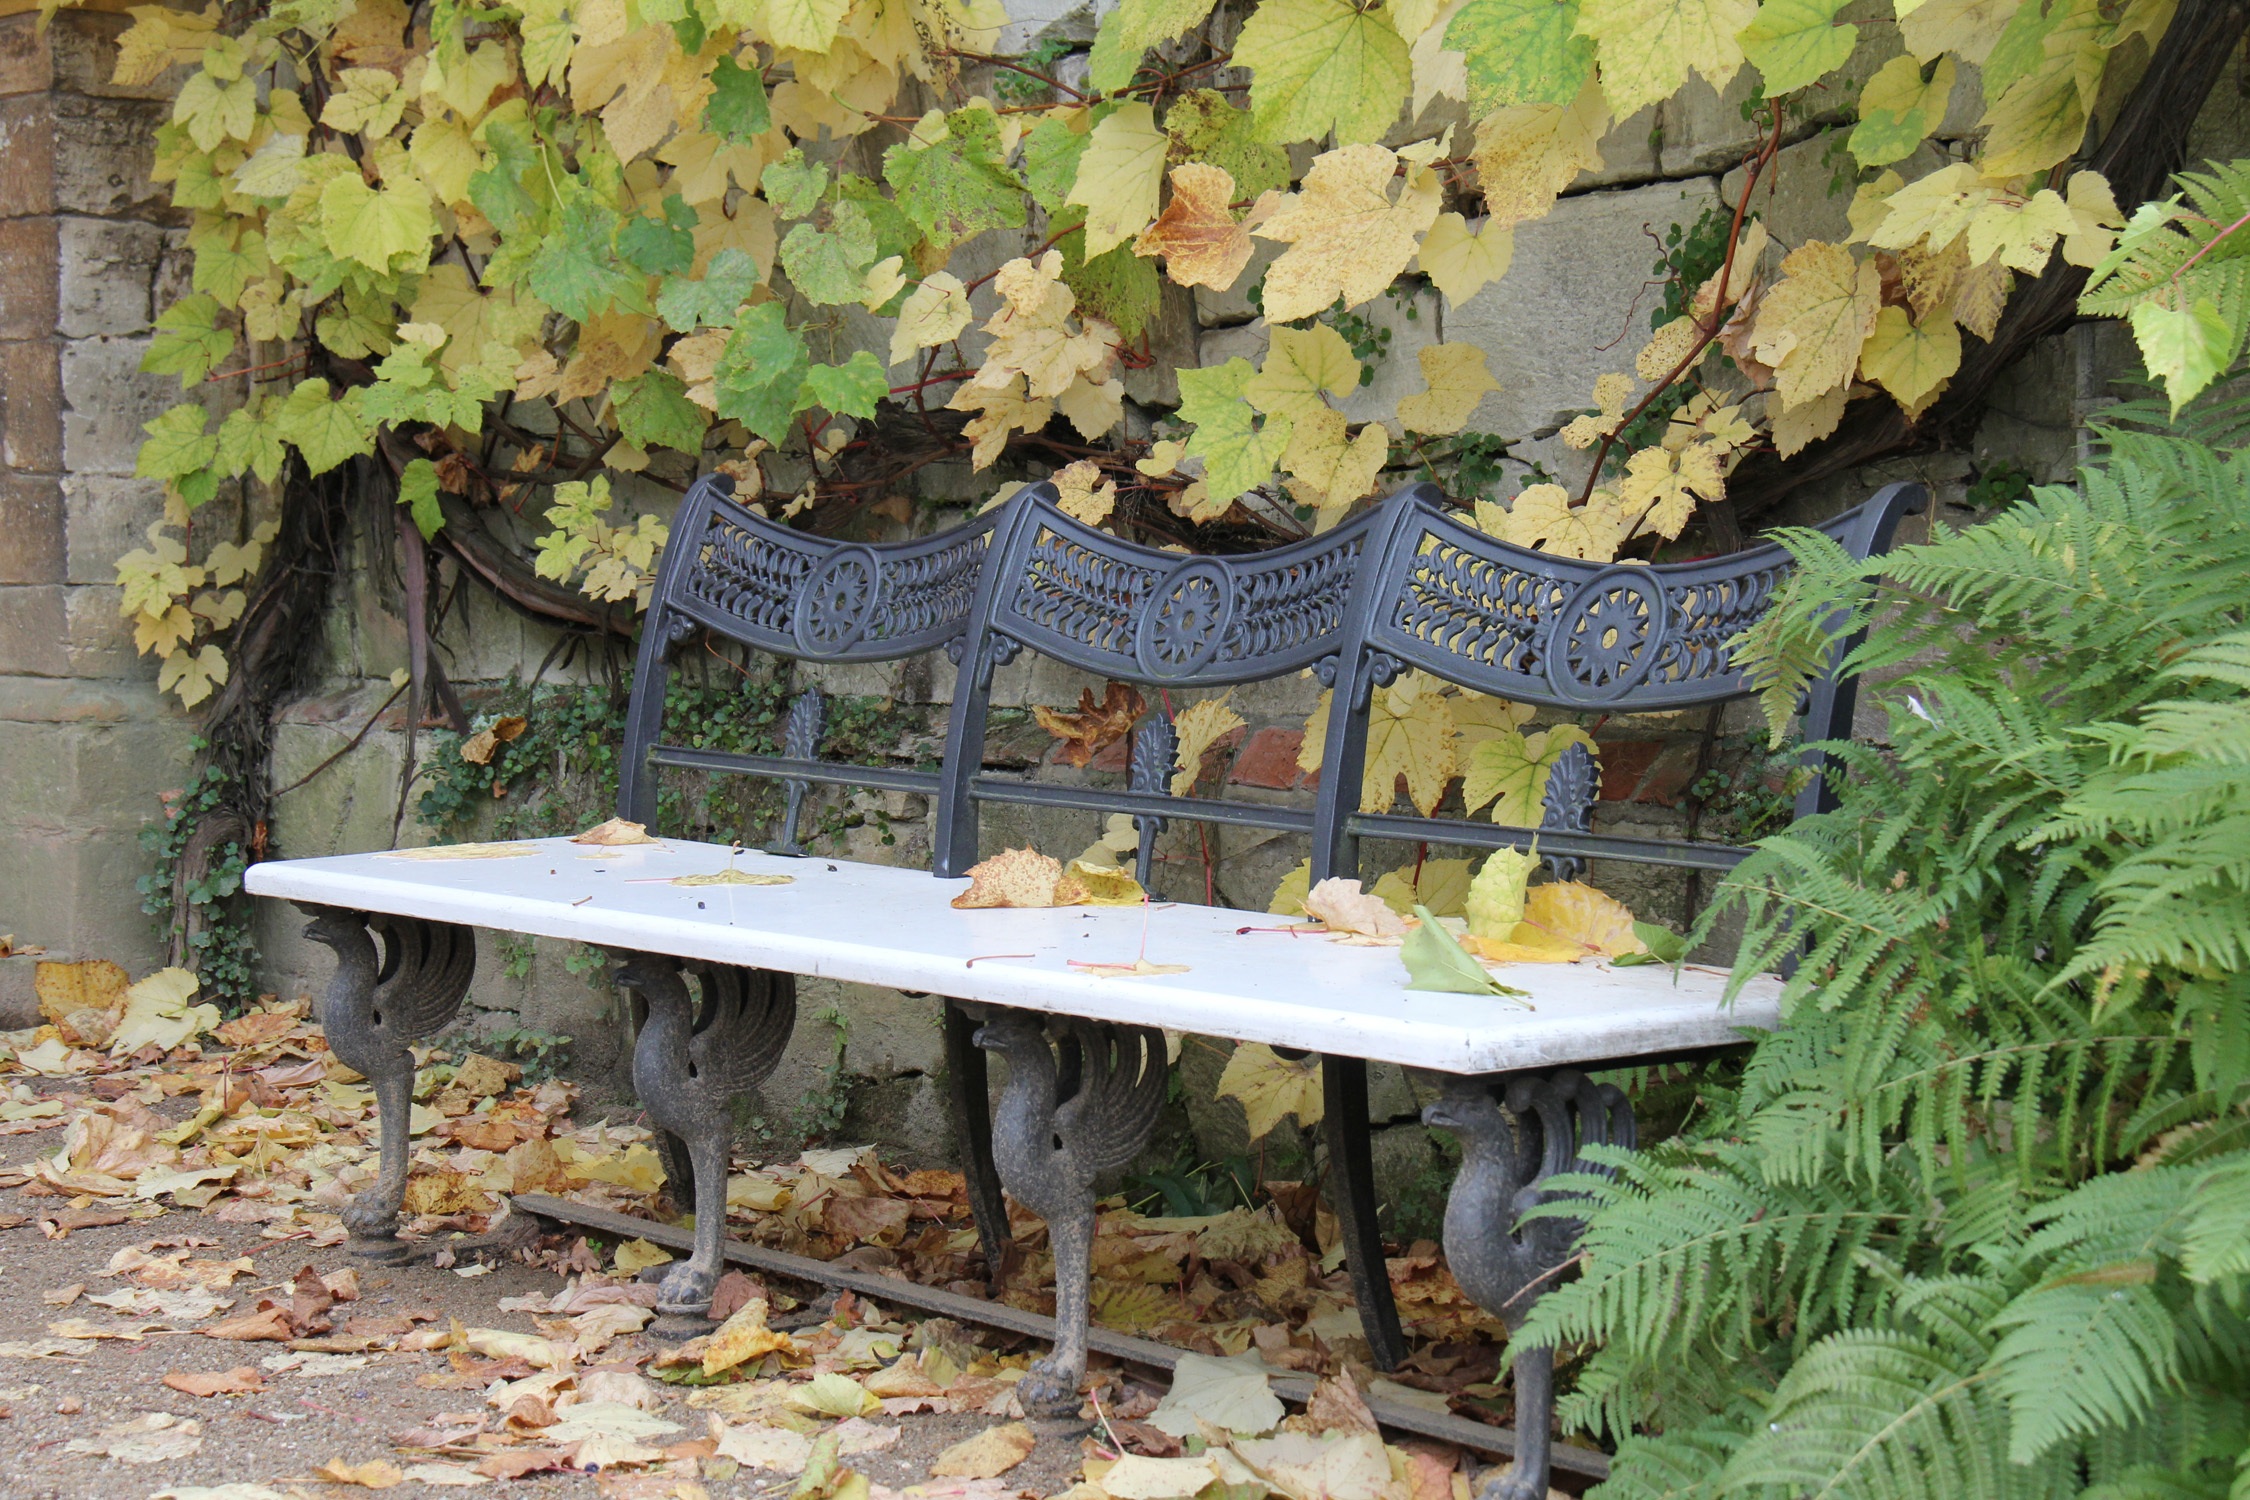
pond, autumn, backyard, rest, garden, leaves, bank